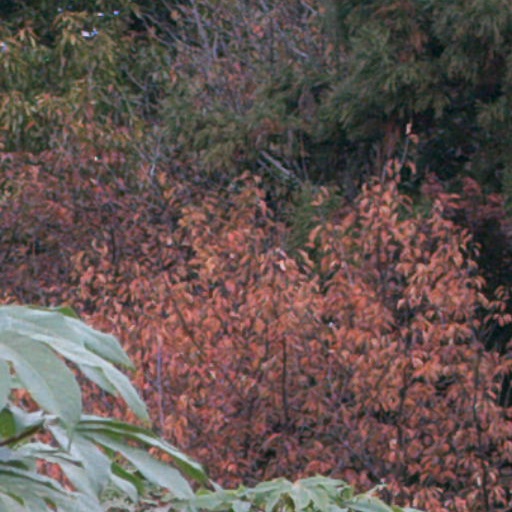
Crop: cassava